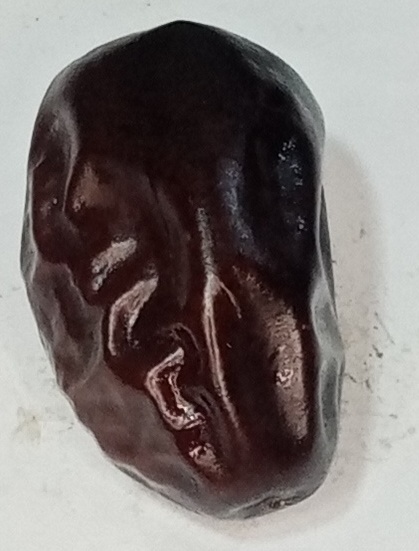
Variety: kupro
Size: large
Grade: grade-2